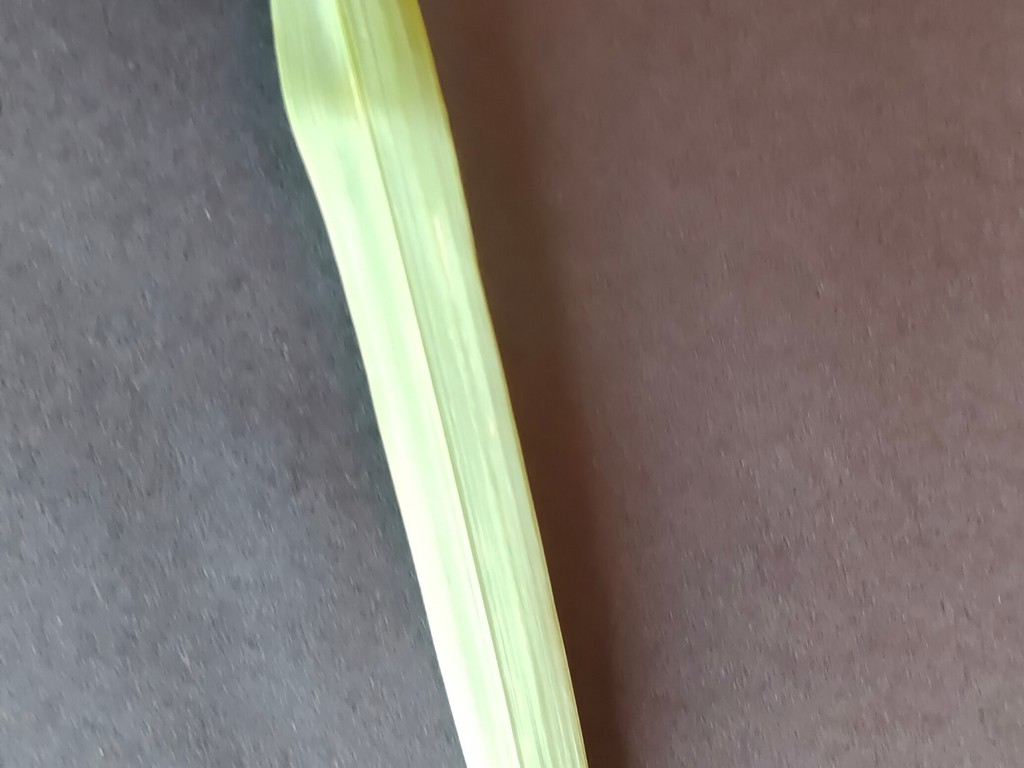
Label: Healthy